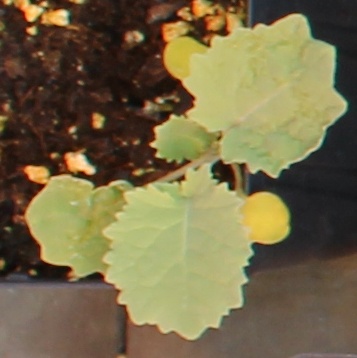
Label: Canola